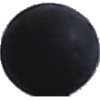
Label: Grape Blue 1